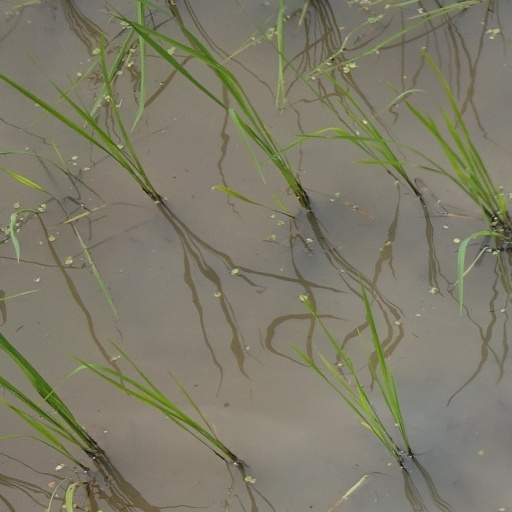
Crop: rice